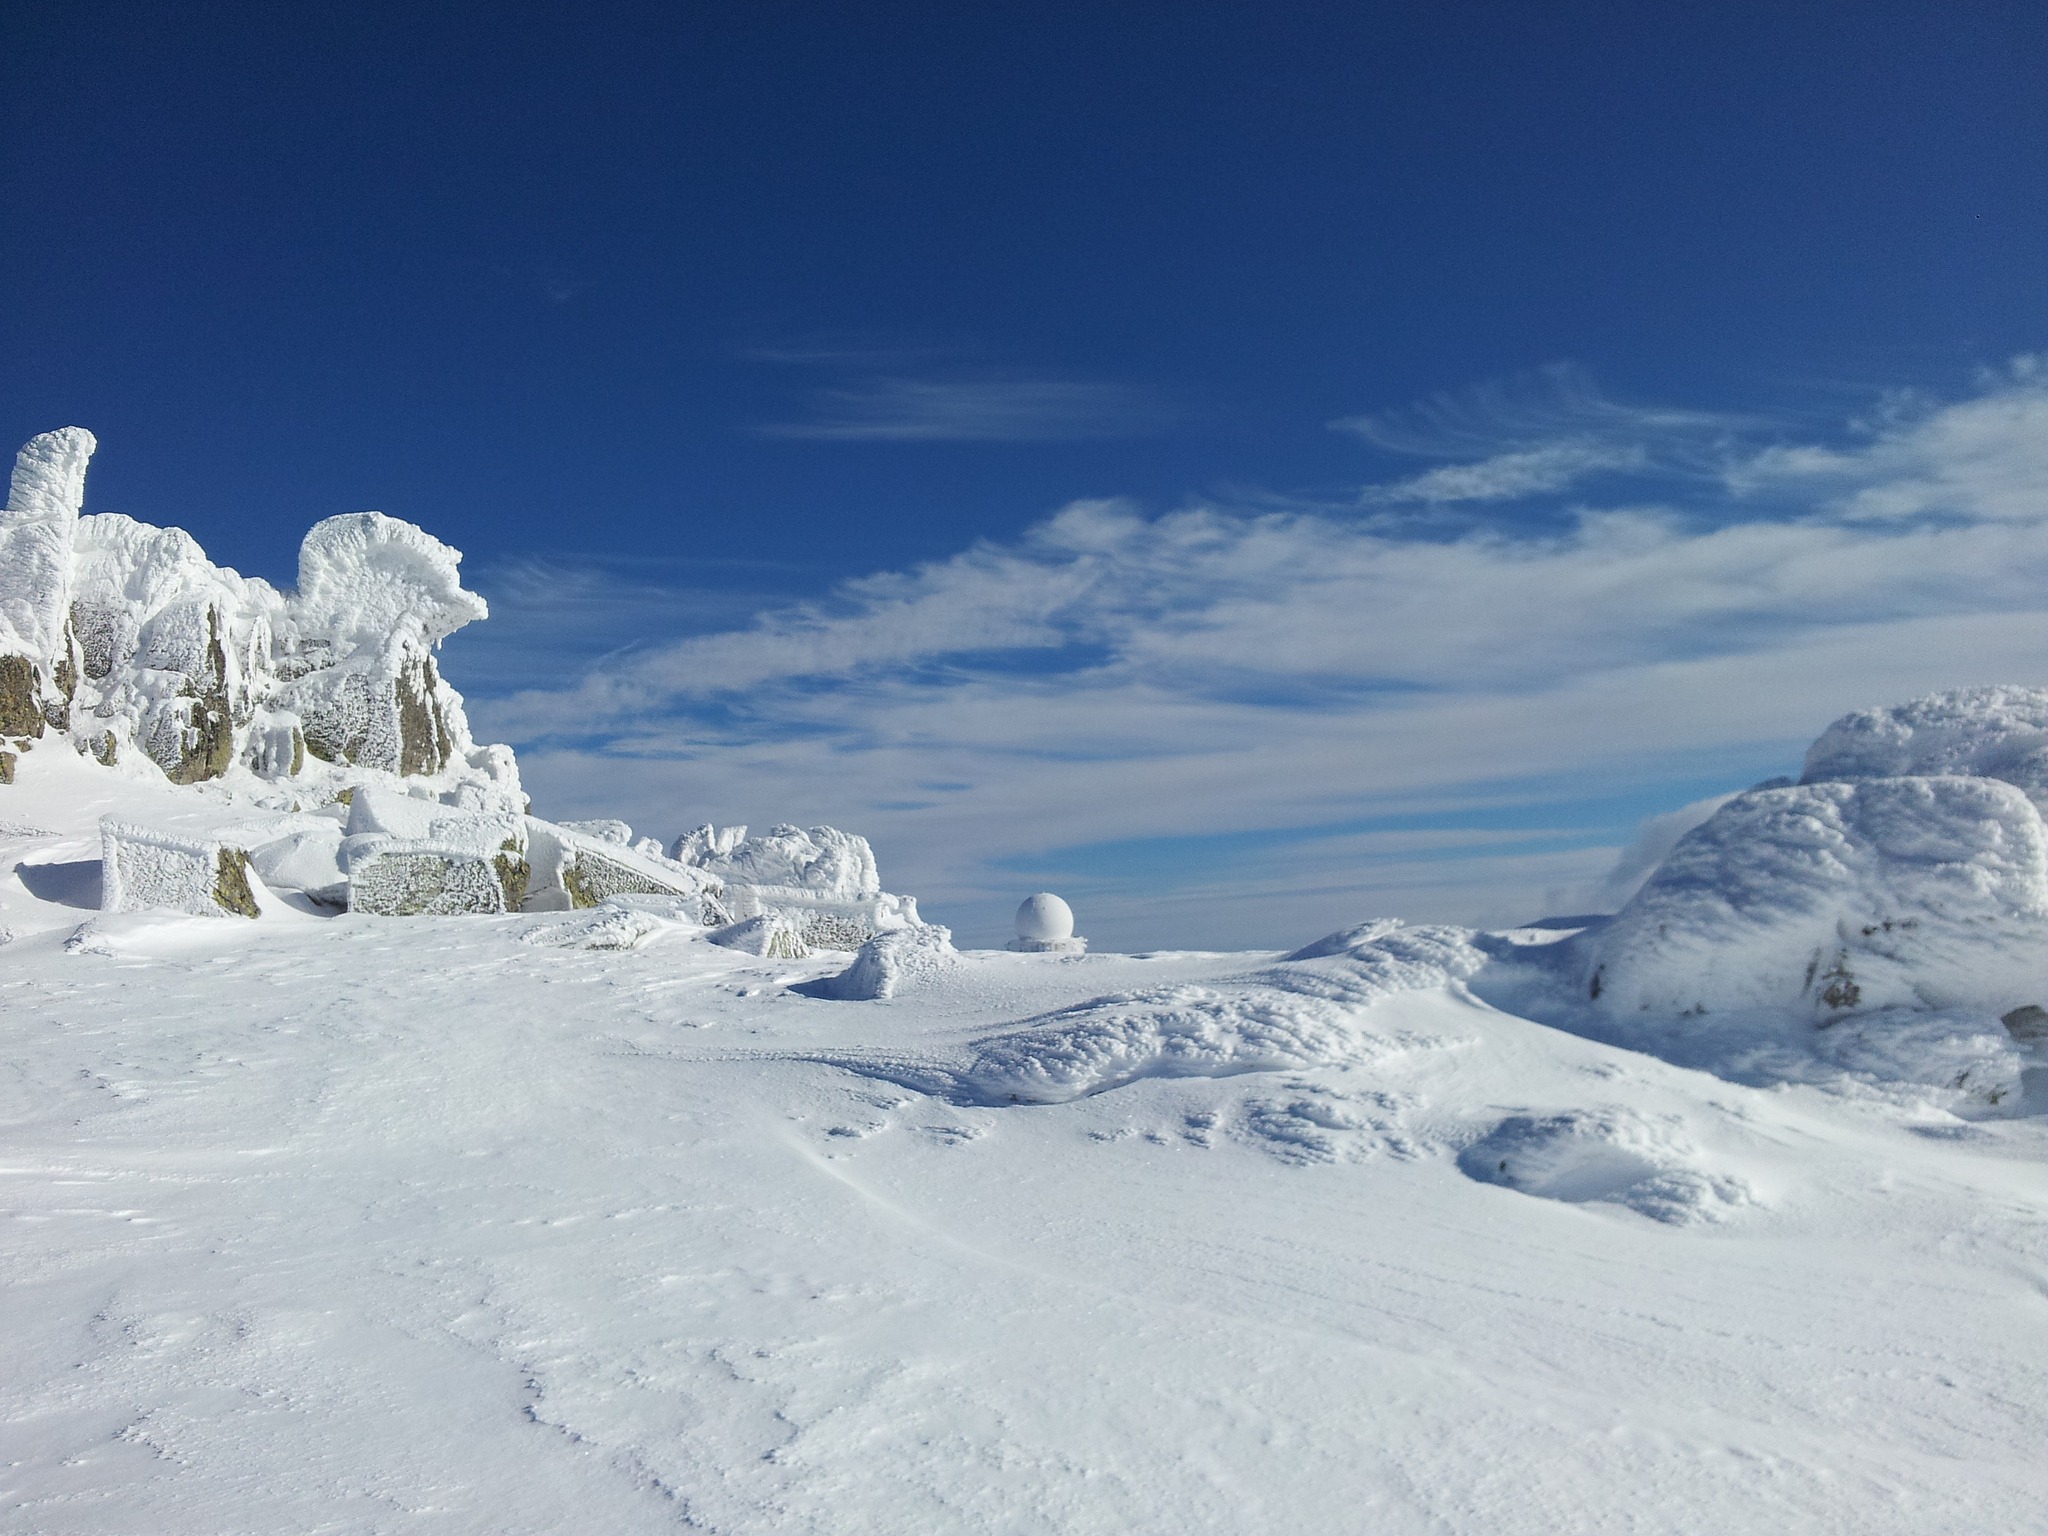
mountain, snow, winter, sky, white, mountain range, ice, weather, blue, arctic, season, blue sky, resort, alps, plateau, winter magic, piste, freezing, ski touring, arctic ocean, ski mountaineering, mountainous landforms, geological phenomenon, ice cap